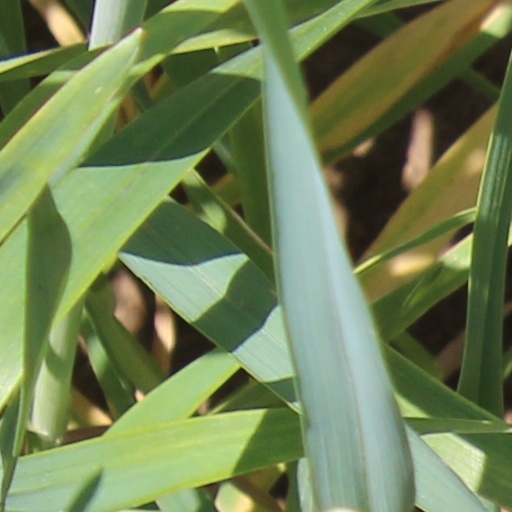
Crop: wheat